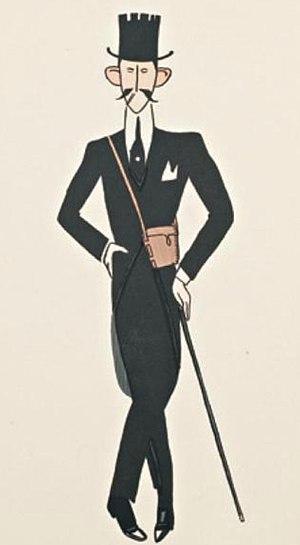
SEM - Jean Stern
Jean Stern est un banquier, homme de lettres et escrimeur français, ayant pour arme l'épée.